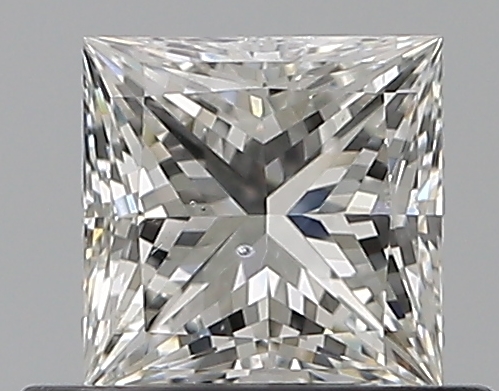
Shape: princess
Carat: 0.53
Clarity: SI1
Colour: G
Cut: EX
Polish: EX
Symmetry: EX
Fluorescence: N
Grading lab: GIA
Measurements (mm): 4.45 x 4.44 x 3.25